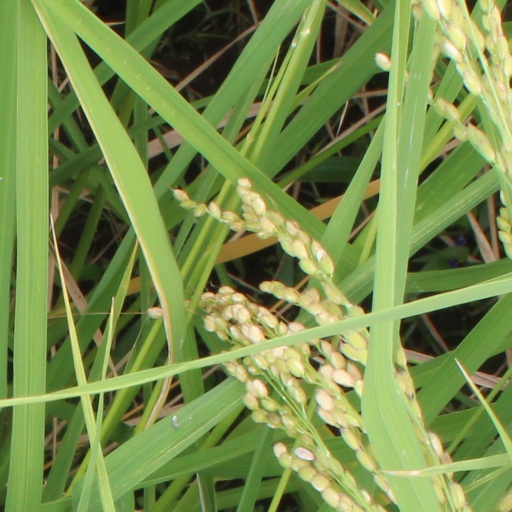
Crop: rice